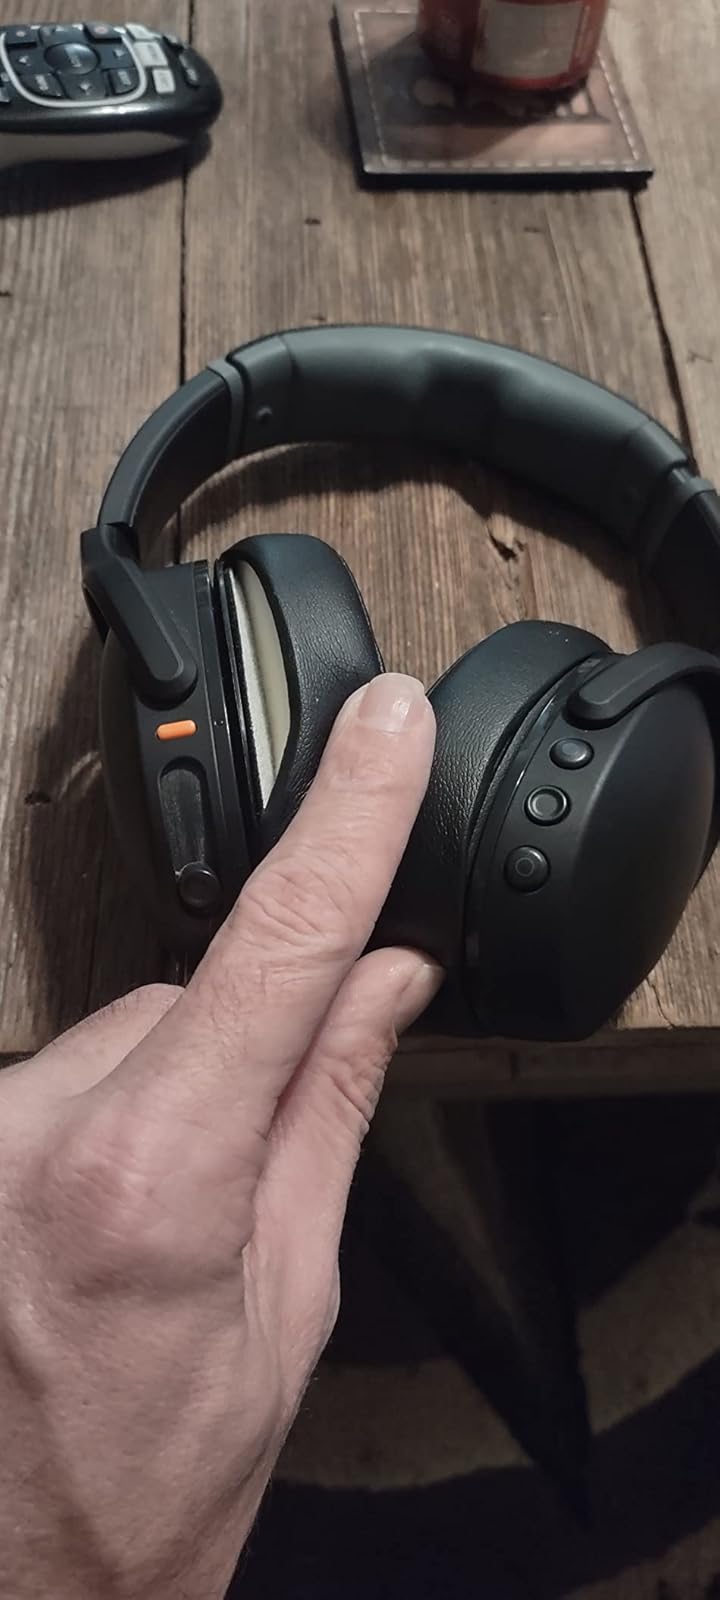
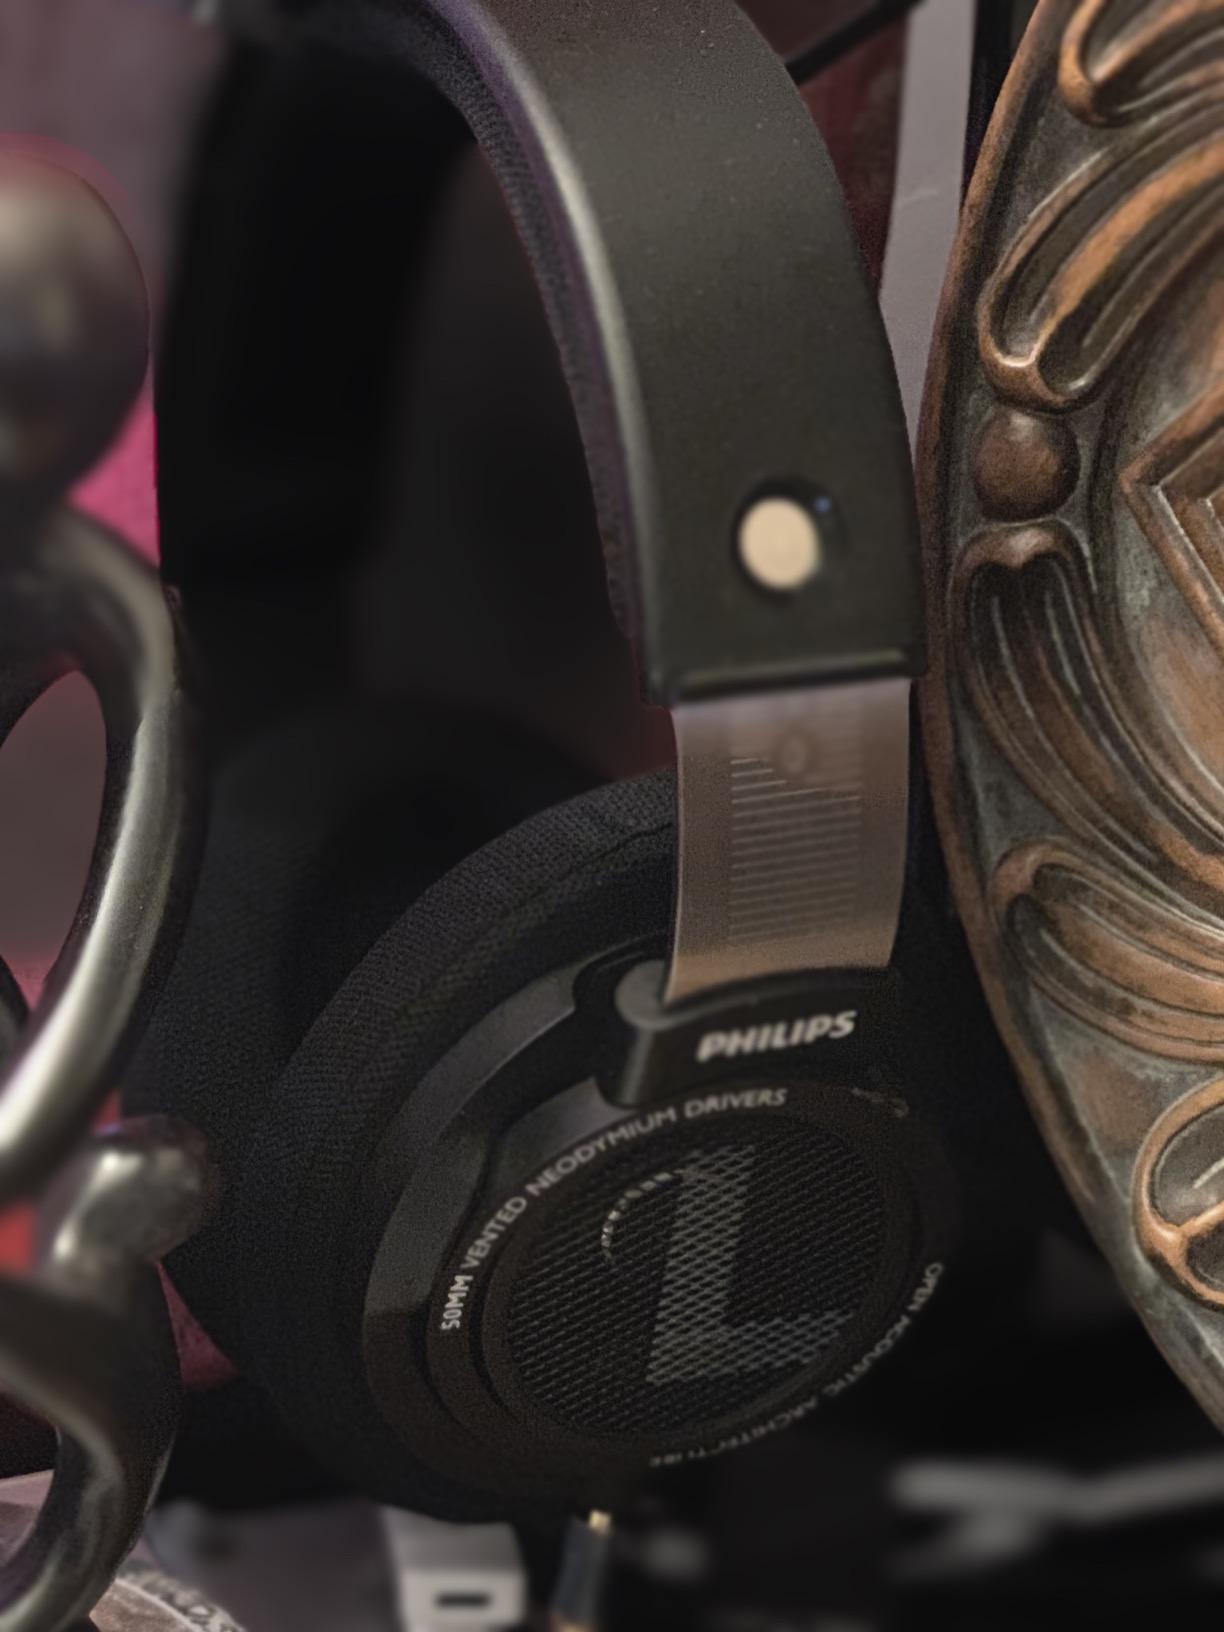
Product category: headphones
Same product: no